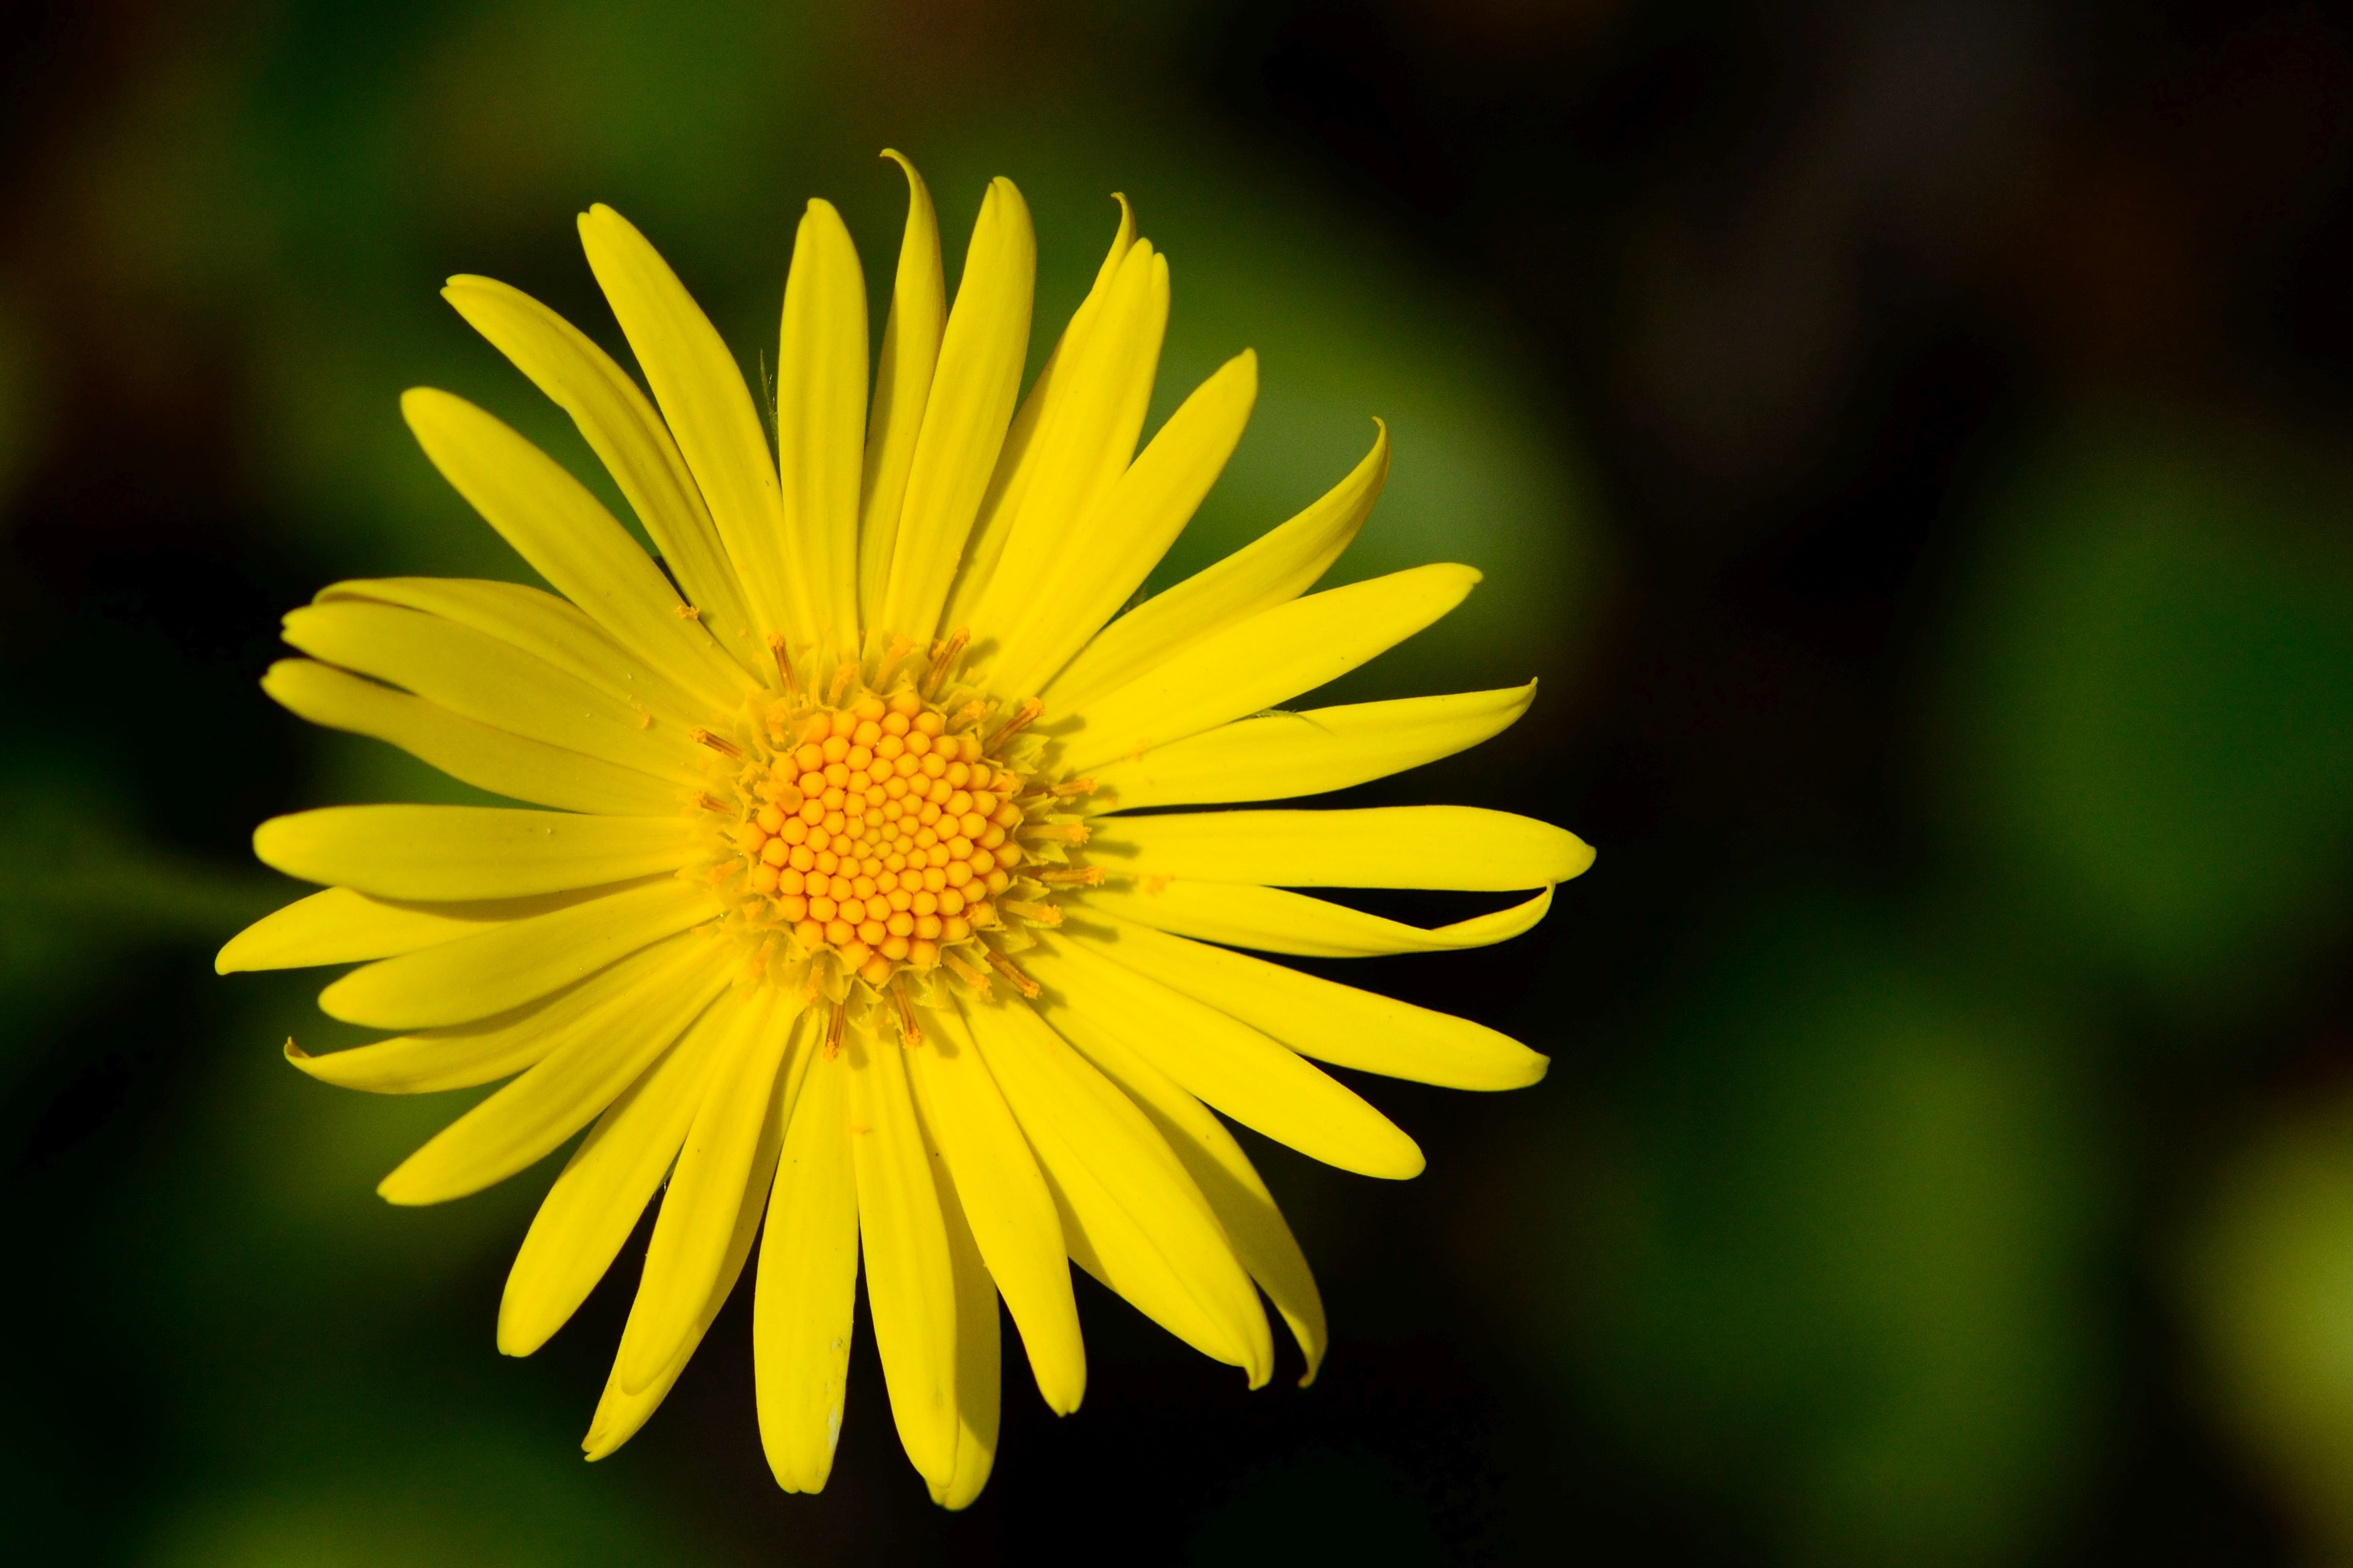
nature, blossom, plant, photography, sunlight, flower, petal, bloom, daisy, green, botany, yellow, flora, wildflower, close up, marguerite, macro photography, flowering plant, daisy family, oxeye daisy, plant stem, land plant